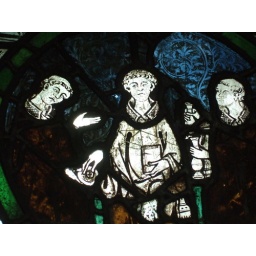
Small stained glass window in one of the 4 heads of the C14 sedila - Mass scene, mid c14 : detail